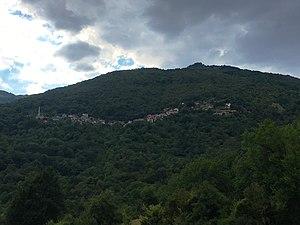
Prisoynitsa est un village de l'ouest de la Macédoine du Nord, situé dans la municipalité de Mavrovo et Rostoucha. Le village comptait 315 habitants en 2002.